Melisende, Queen of Jerusalem

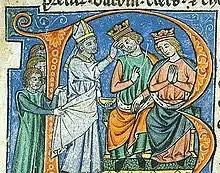
An enthroned couple being crowned by a prelate

Prince Bohemond II of Antioch, husband of Melisende's sister Alice, died in 1130. He and Alice had only one child, Constance, who was aged two on Bohemond's death. Alice attempted to seize power, but Baldwin marched to Antioch and prevented her. He left Count Joscelin I of Edessa in charge of the principality until a marriage could be arranged for Constance. The king fell seriously ill after returning to Jerusalem. In August 1131 he had himself carried to the house of the Latin patriarch of Jerusalem, wishing to die near the Church of the Holy Sepulchre. There he summoned Melisende, Fulk, and their infant son, Baldwin, and proceeded to confer the kingdom on the three of them. King Baldwin II died on 21 August. The patriarch, William of Messines, crowned Fulk and Melisende king and queen in the Church of the Holy Sepulchre on 14 September, the Feast of the Cross. They were the first monarchs to be crowned in that church.